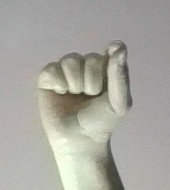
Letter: fa